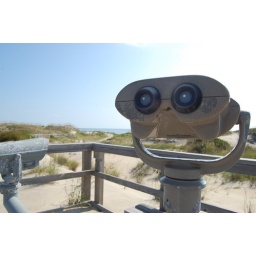
A week spent at our rented beach house in Sandbridge.